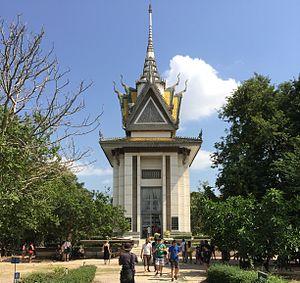
Le devoir de mémoire est une expression qui désigne et postule l'obligation morale de se souvenir d'un événement historique tragique et de ses victimes, afin de faire en sorte qu'un événement de ce type ne se reproduise pas. Cette expression, apparue dans les années 1990 à propos de la Seconde Guerre mondiale et en particulier de la Shoah, s'est élargie à d'autres épisodes tragiques de l'Histoire.